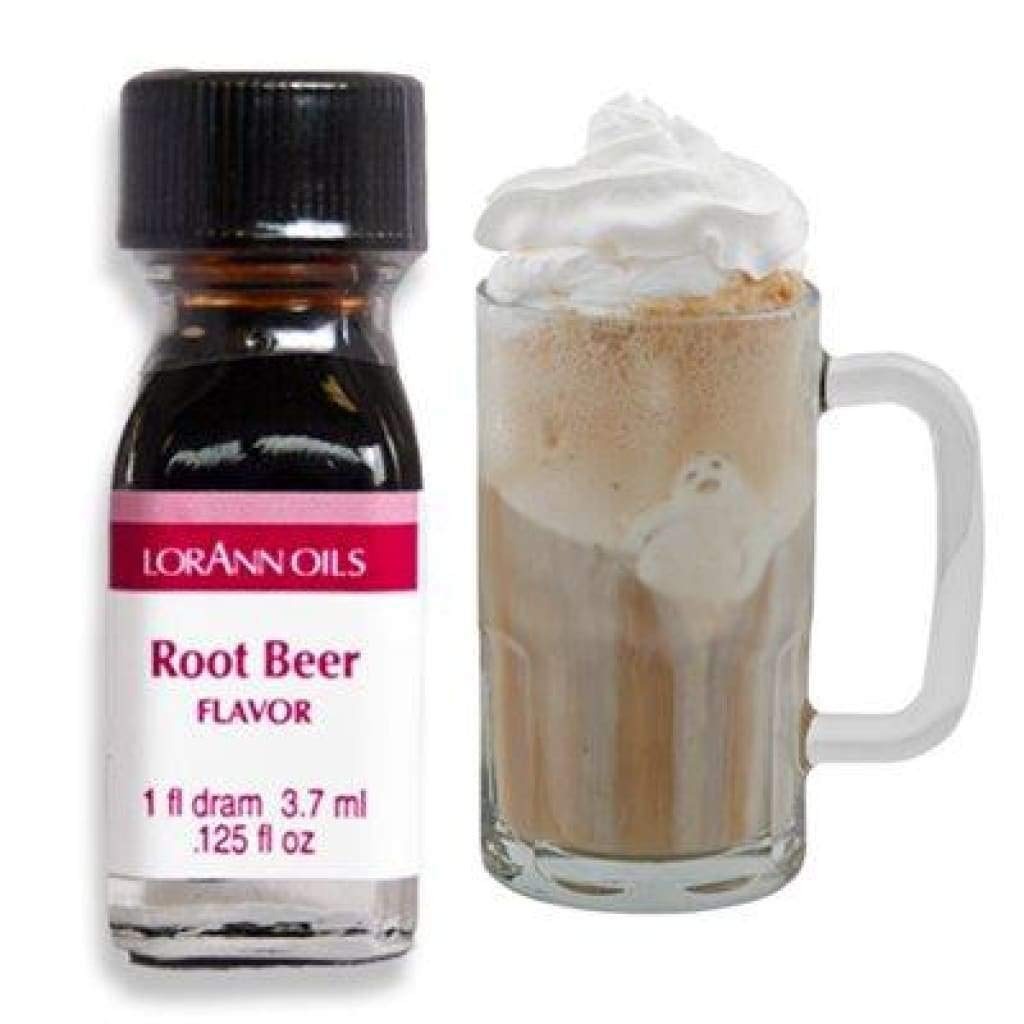
Item Name: Super Strength Flavors 4oz -Root Beer
Bullet Point 1: Roor Beer an old fashioned favorite that blends the flavors of vanilla, molasses, licorice, and anise into a delightful taste. This distinct flavor will remind you of a frothy, cold drink on a hot summer day or a candy barrel candy from Grandma’s purse.
Bullet Point 2: Roor Beer an old fashioned favorite that blends the flavors of vanilla, molasses, licorice, and anise into a delightful taste. This distinct flavor will remind you of a frothy, cold drink on a hot summer day or a candy barrel candy from Grandma’s purse.
Bullet Point 3: A little goes a long way! LorAnn’s super strength flavors are three to four times the strength of typical baking extracts. Featured in One Flavor Five Ways (Cupcakes, Macarons, Popsicles, Fudge, and Funnel Cake)
Bullet Point 4: When substituting super strength flavors for extracts, use ¼ to ½ teaspoon for 1 teaspoon of extract.
Bullet Point 5: Typical uses: hard candy, general candy making, cakes, cookies, frosting, ice cream and a wide variety of other baking and confectionery applications.
Bullet Point 6: Kosher - Gluten Free - Made in USA
Product Description: Quality - LorAnn a Family Tradition Since 1962
Value: 4.0
Unit: Ounce

Price: 17.37